Wernerseck Castle

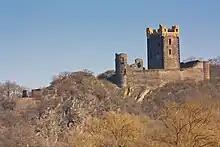
Wernerseck Castle

The remains of an older castle, which were used in the construction of Wernerseck, can be found in various parts of the castle and which have thus survived the ravages of time. The masonry at these points differs from that of the later castle in that smaller slate stone was employed. Particularly noteworthy are the half of a gate system next to the tower house, part of the later inner gateway, and the remains of a building in the centre of the castle. Its predecessor probably followed the uninterrupted rocky hillcrest at that time and included the plateau in the area of the later outer bailey. Since there are no definitively dateable finds from the time before the new castle was built, its date of construction can only be estimated from the structural evidence. In the inner gateway, the remains of an older gateway have survived that is almost identical to that of the Waldschlössel at Klingenmünster. This suggests that the original castle should be regarded as an Ottonian build of the 10th to 11th century. There are no written records of the old castle, but it is not unreasonable to attribute its construction to the counts palatine of Laach.